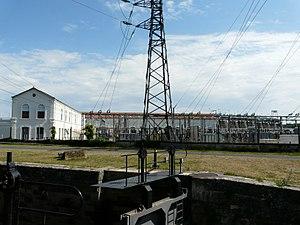
L'usine hydroélectrique du barrage de Tuilières, Saint-Capraise-de-Lalinde, Dordogne, France.
Le barrage de Tuilières est situé en France, sur la Dordogne, entre les communes de Saint-Capraise-de-Lalinde et de Saint-Agne dans le département de la Dordogne, en région Nouvelle-Aquitaine.
Saint-Capraise-de-Lalinde est une commune française située dans le département de la Dordogne, en région Nouvelle-Aquitaine.